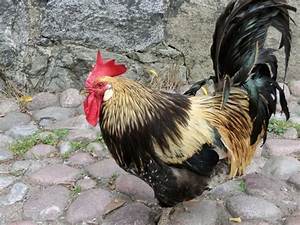
Label: gallina